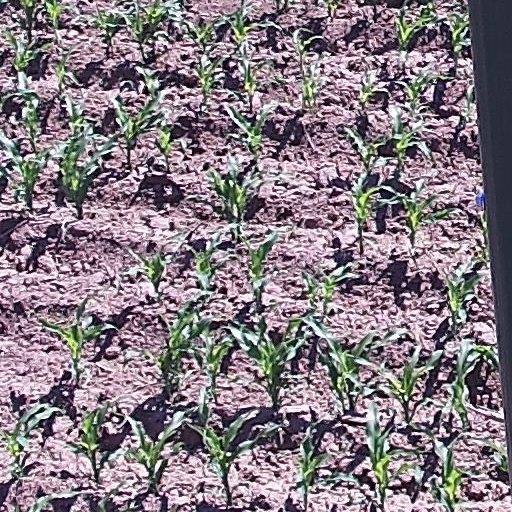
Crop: maize; corn